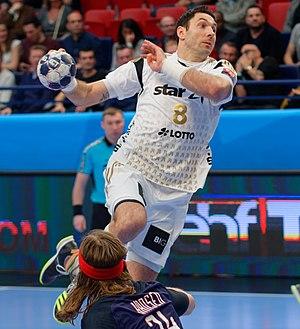
Rencontre de phase de groupe de la ligue des champions 2016-17 entre le PSG et le THW Kiel. A Coubertin, le 12 mars 2017. http://www.eurohandball.com/ec/cl/men/2016-17/match/2/006499/Paris+Saint-Germain+Handball#
Blaženko Lacković, né le 25 décembre 1980 à Novi Marof, est un handballeur croate, évoluant au poste d'arrière gauche.